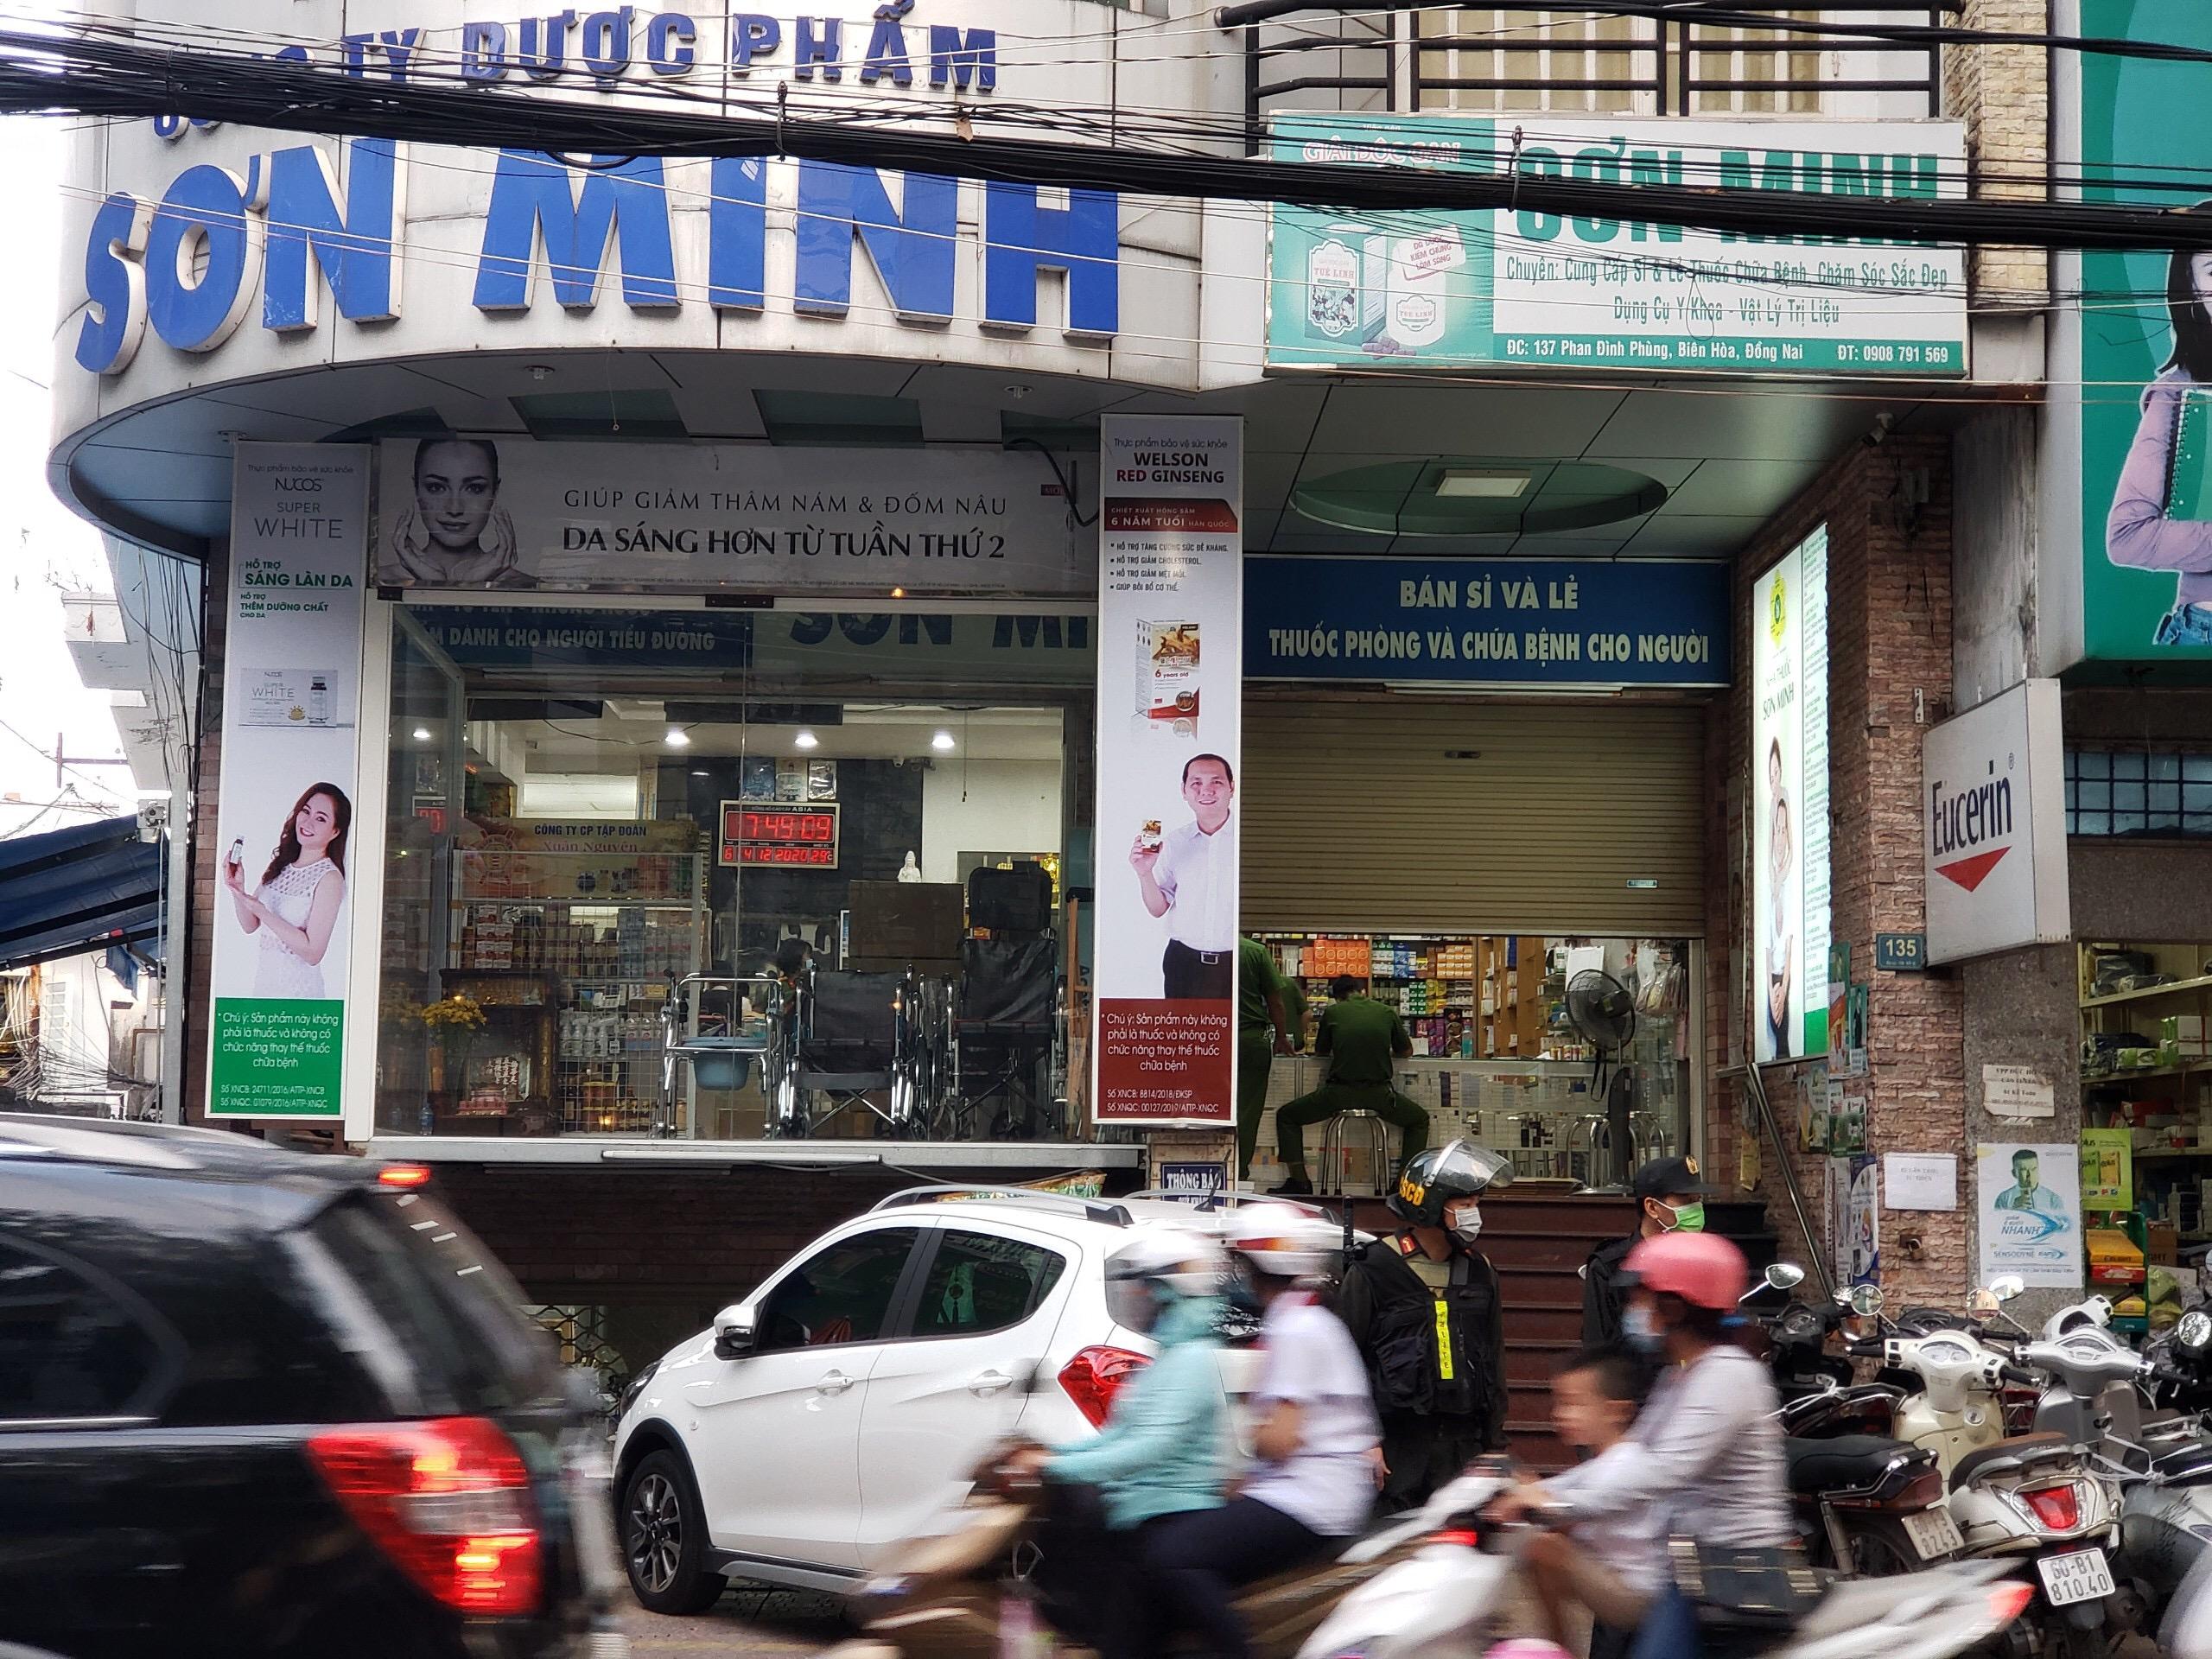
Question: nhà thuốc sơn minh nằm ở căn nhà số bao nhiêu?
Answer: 135